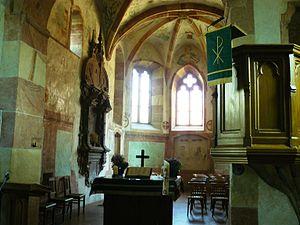
La nef de l'église protestante
Baldenheim est une commune française située dans le département du Bas-Rhin, en région Grand Est.